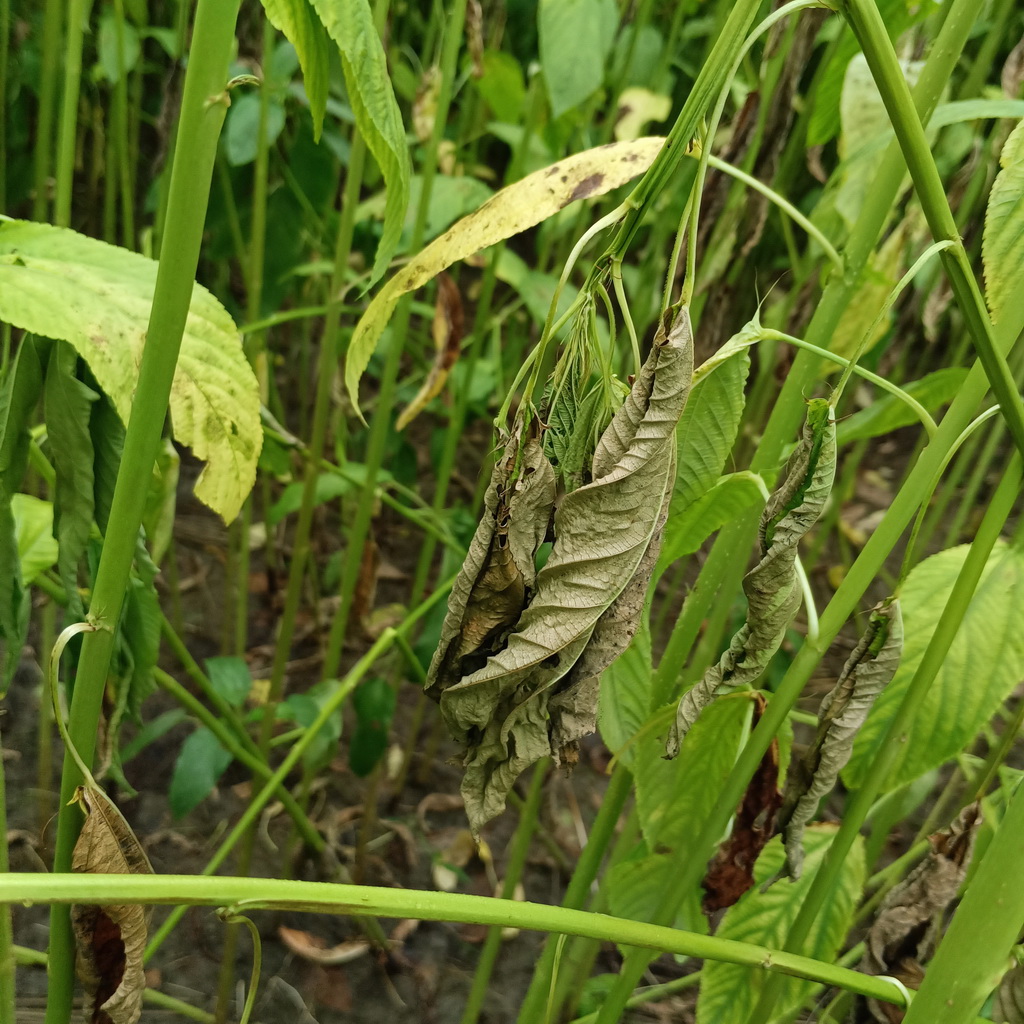
Label: Dieback